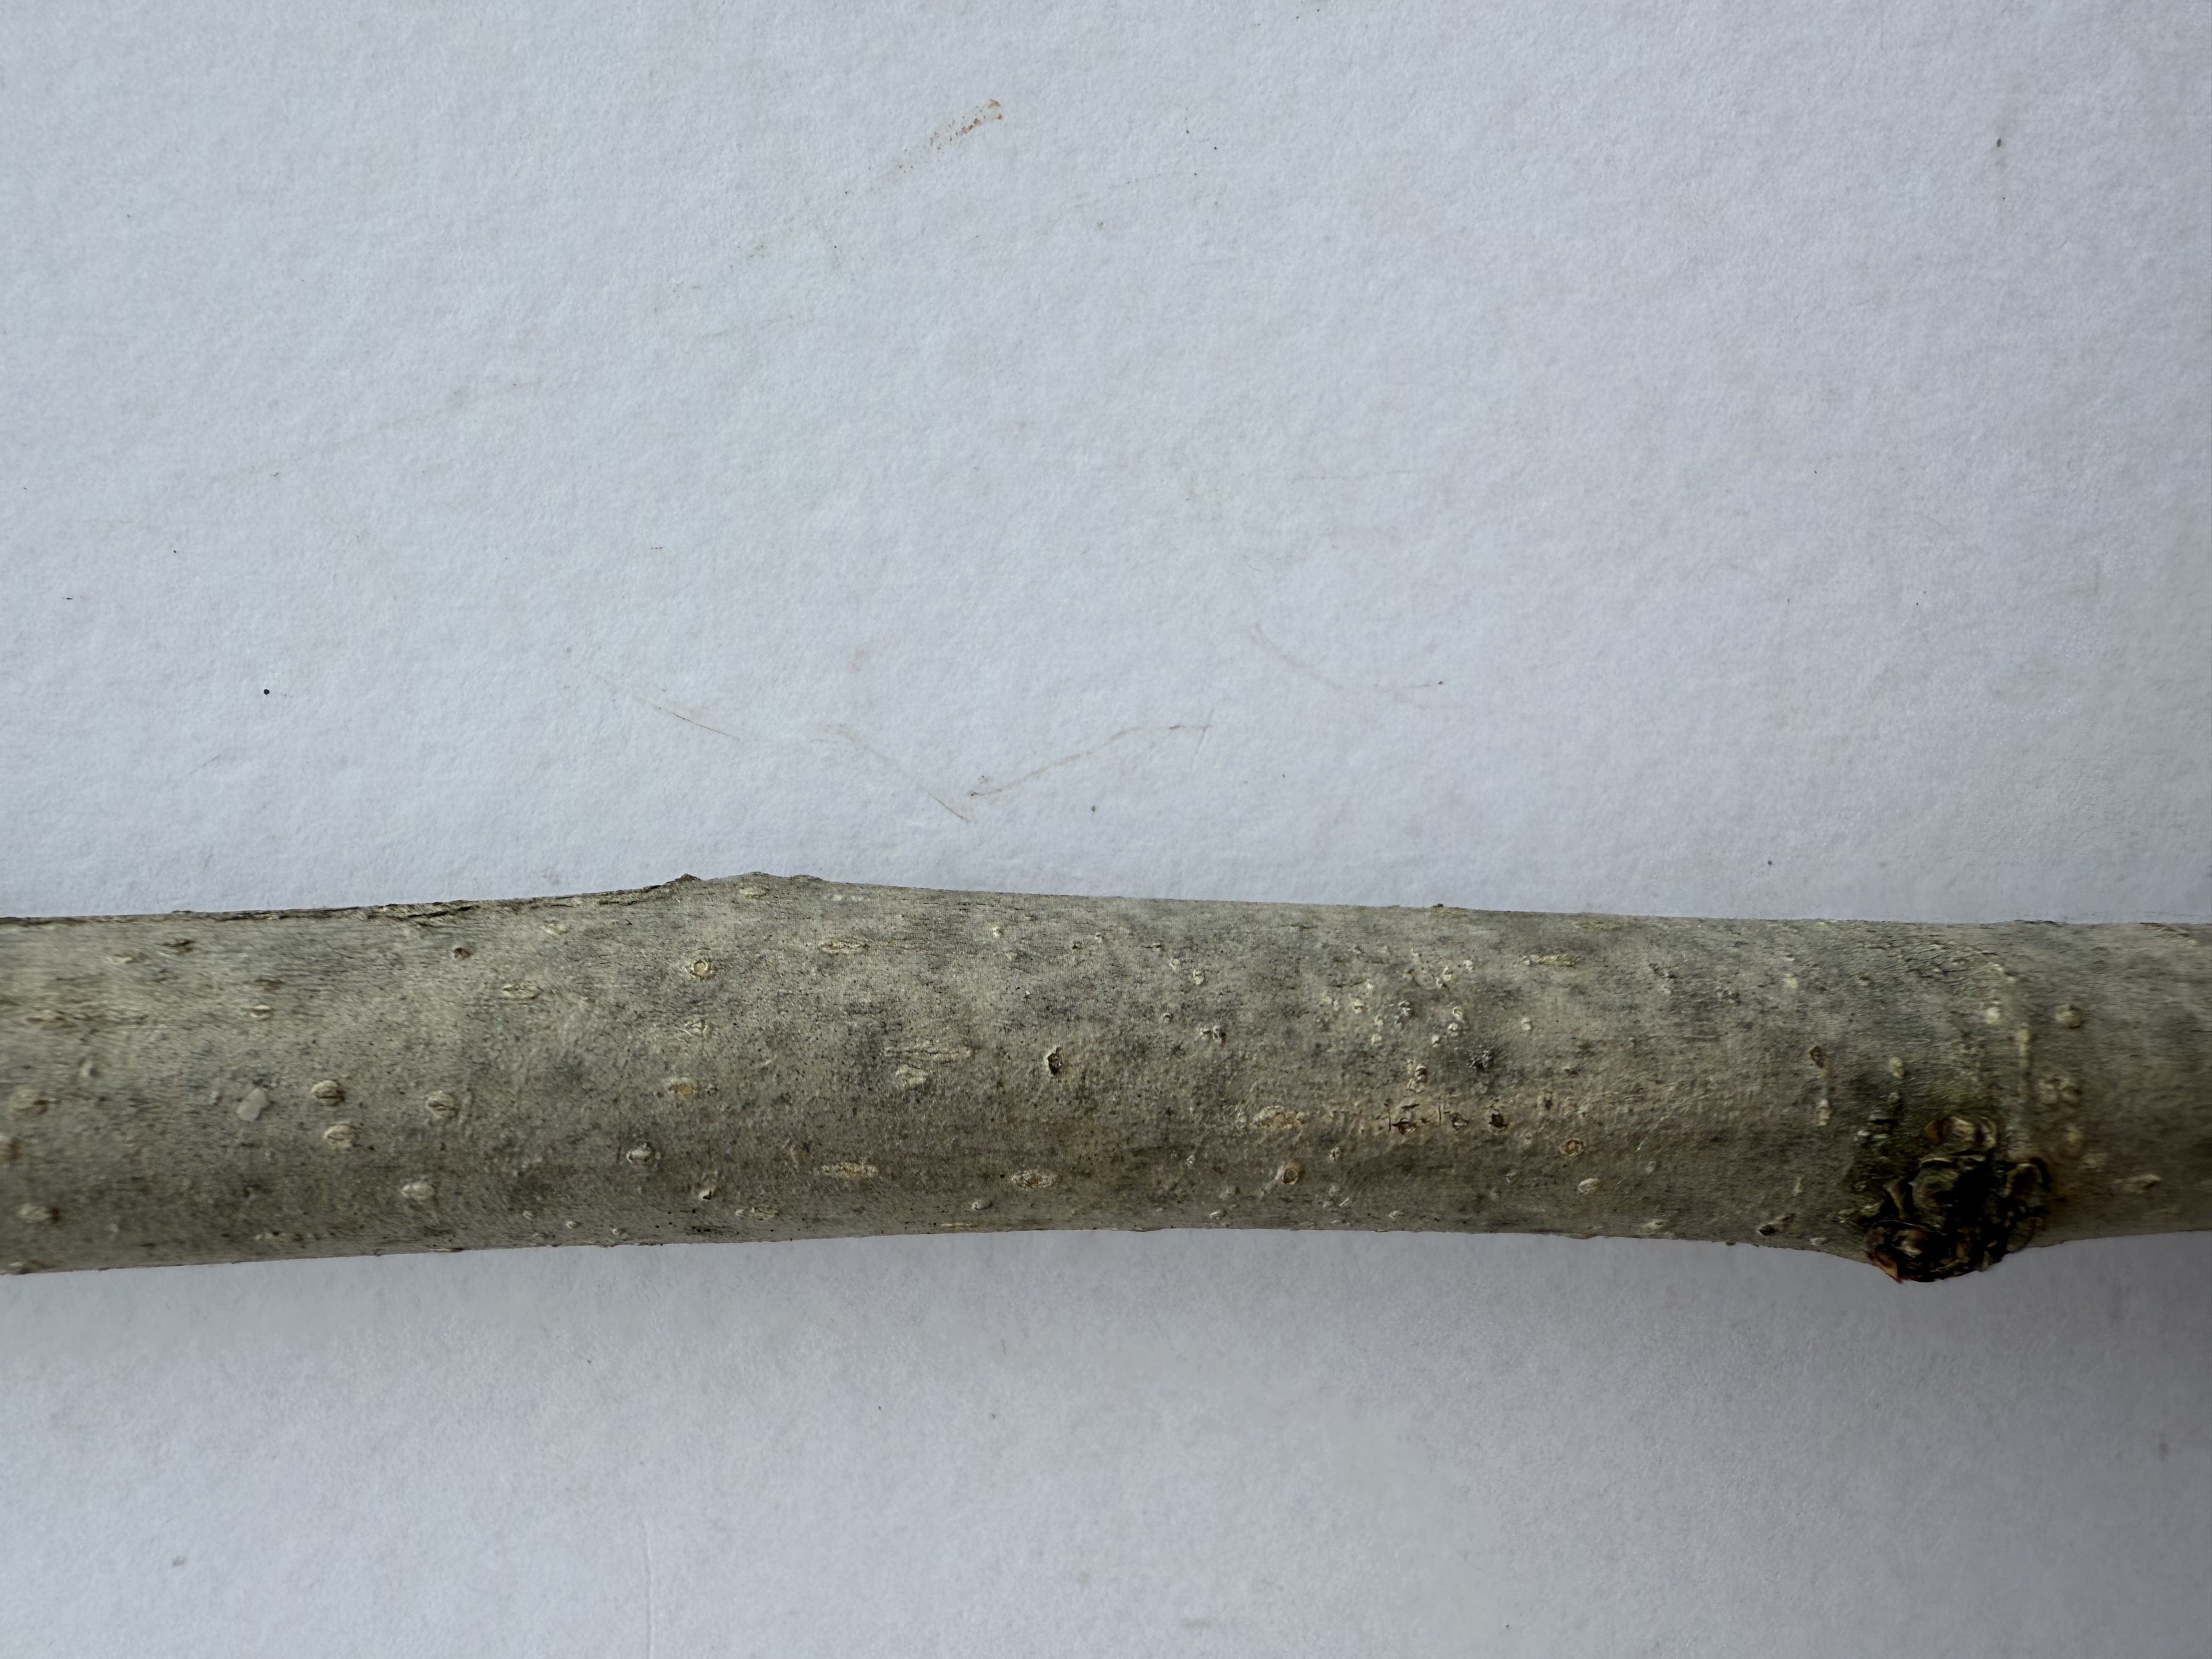
Variety: White Mulberry